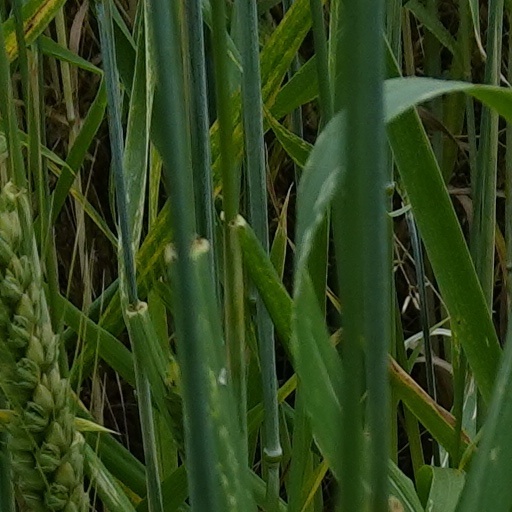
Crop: wheat